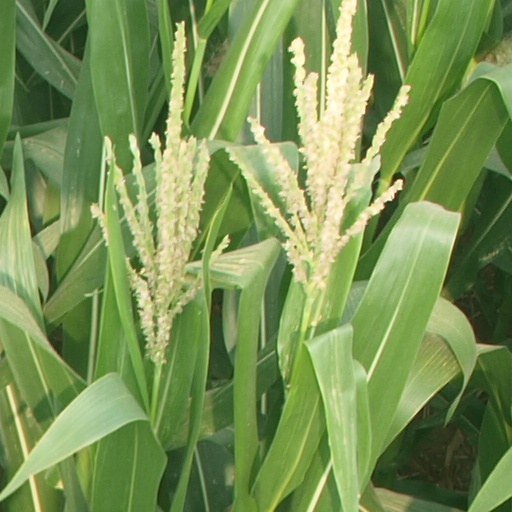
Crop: maize; corn